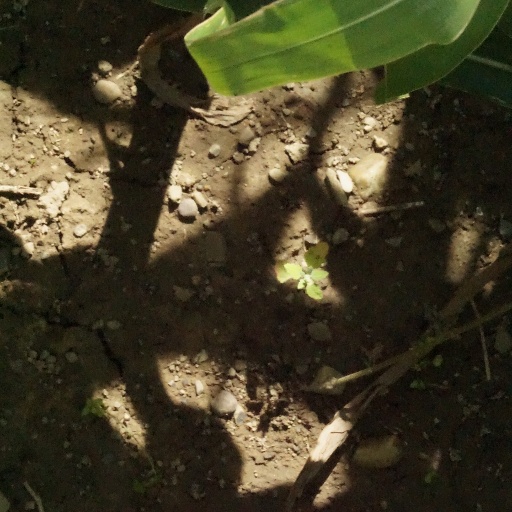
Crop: maize; corn